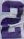
Number: 2